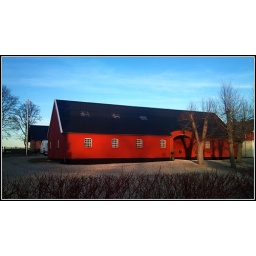
The red walls of a Danish farm glowing in the evening winter sun.